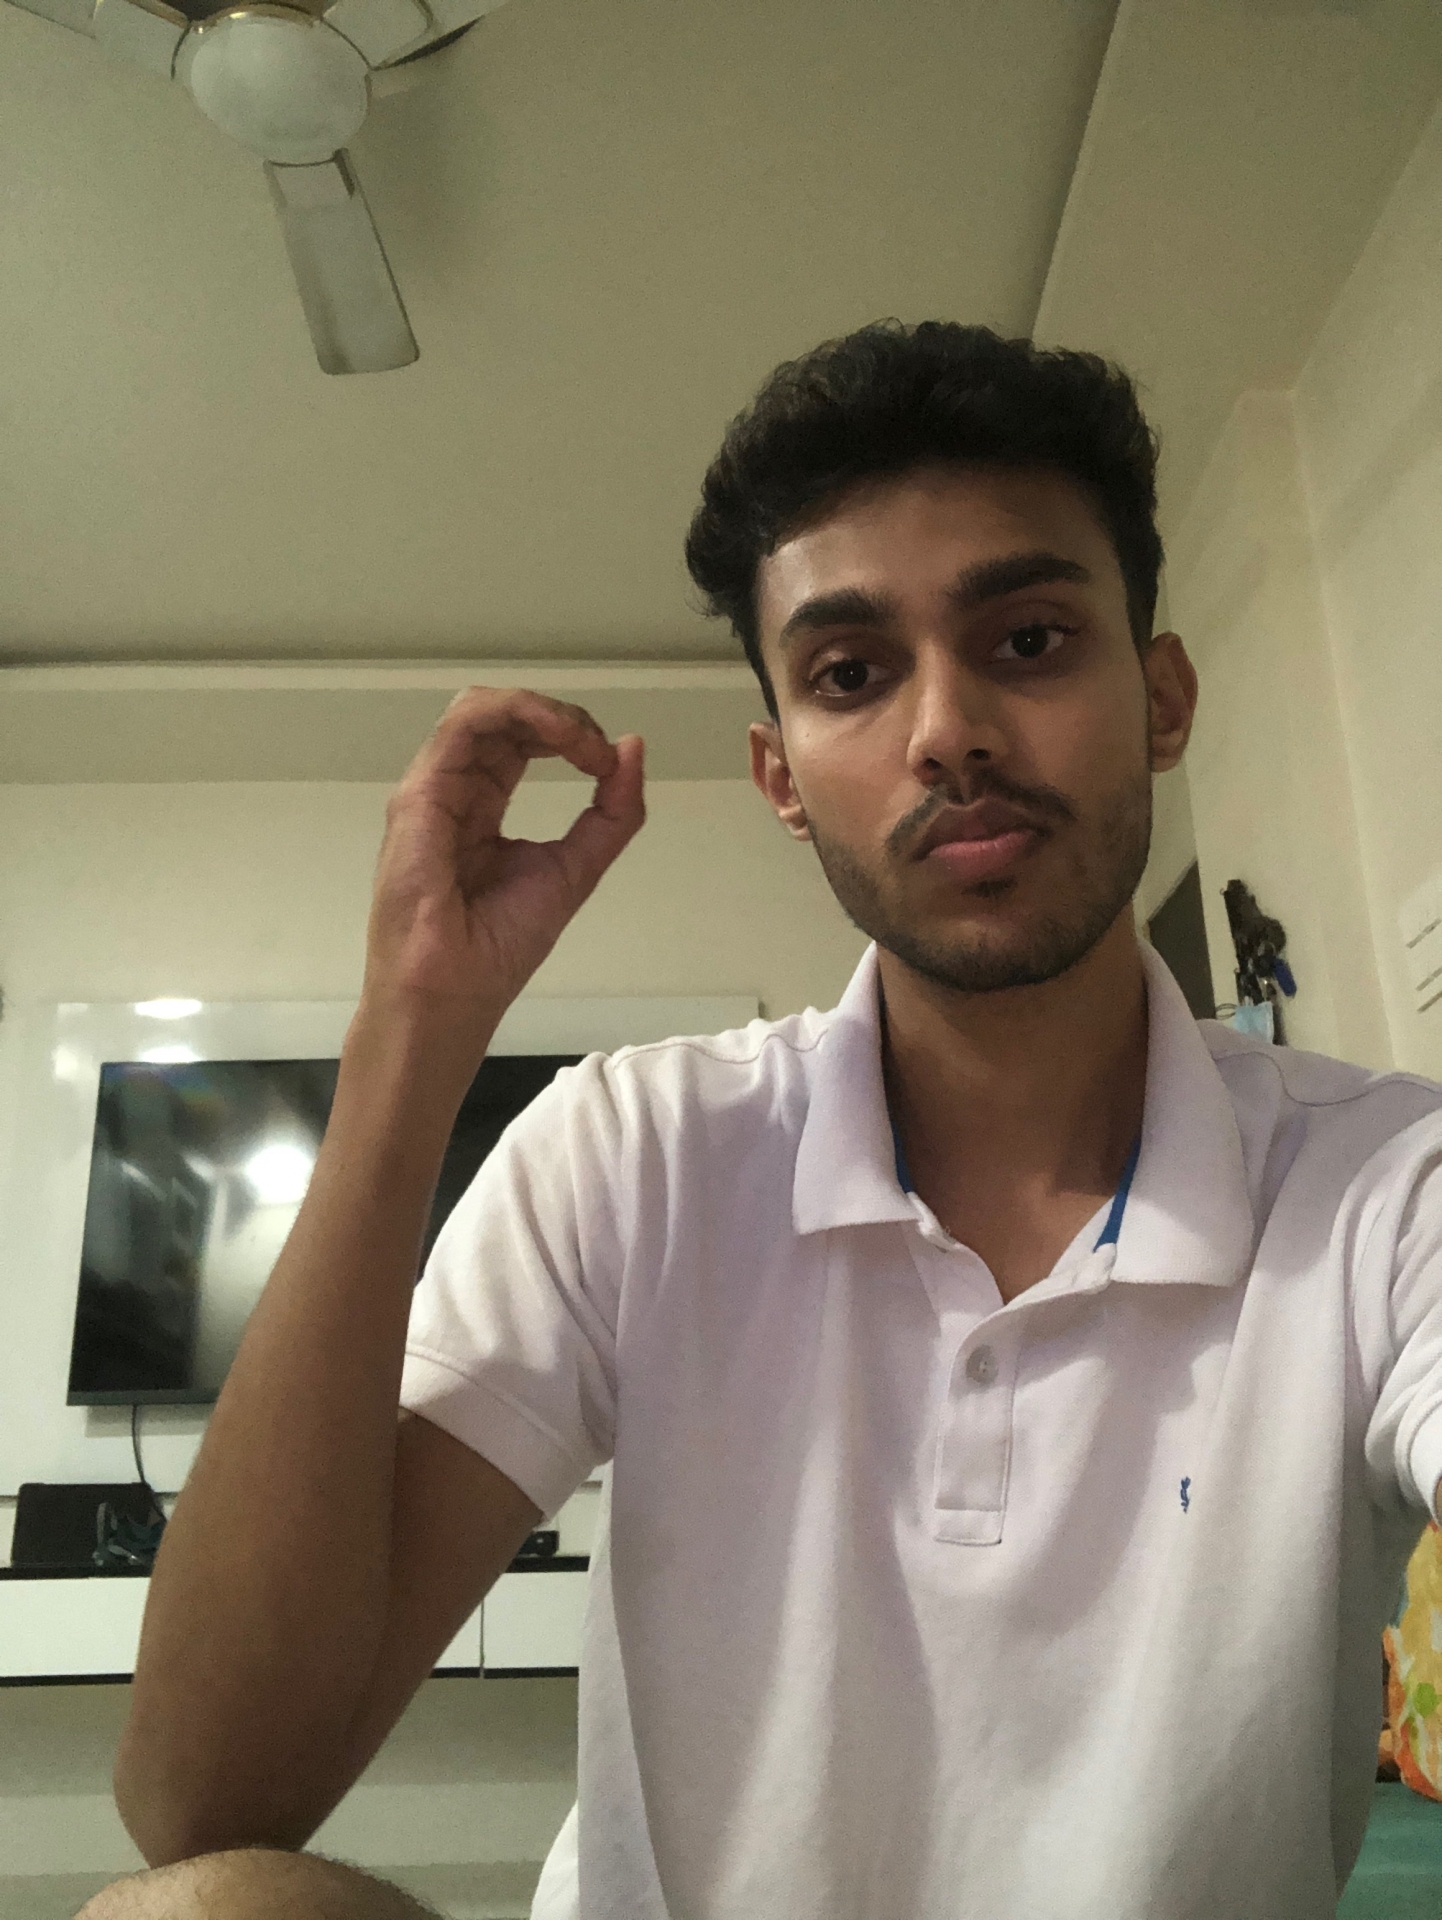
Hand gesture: grip